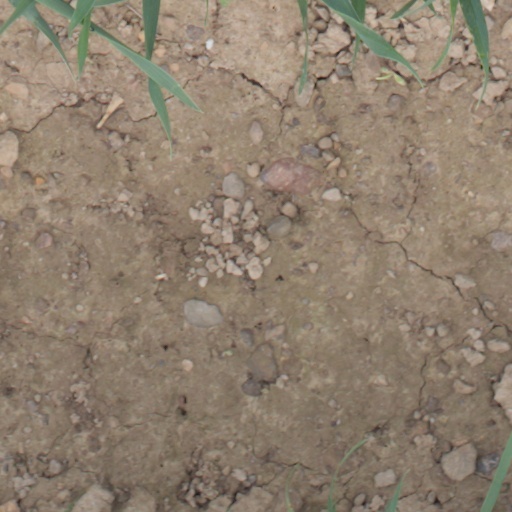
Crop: wheat